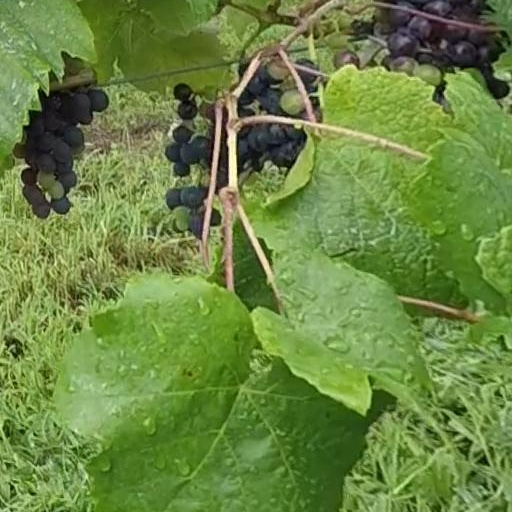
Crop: grape